John Bel Edwards

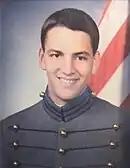

In 1988, Edwards received a BS in engineering from the United States Military Academy, where he was on the Dean's List and served as vice chairman of the panel that enforced the West Point honor code.